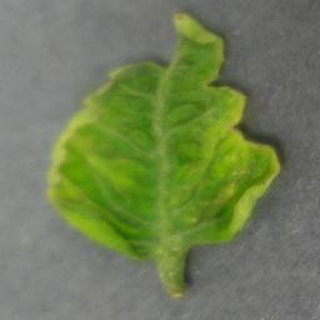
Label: tomato_yellow_leaf_curl_virus